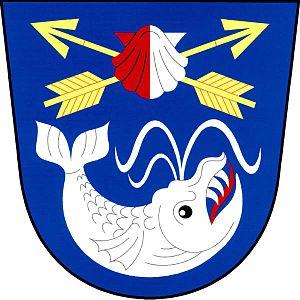
Kratonohy est une commune du district de Hradec Králové, dans la région de Hradec Králové, en République tchèque. Sa population s'élevait à 572 habitants en 2017.